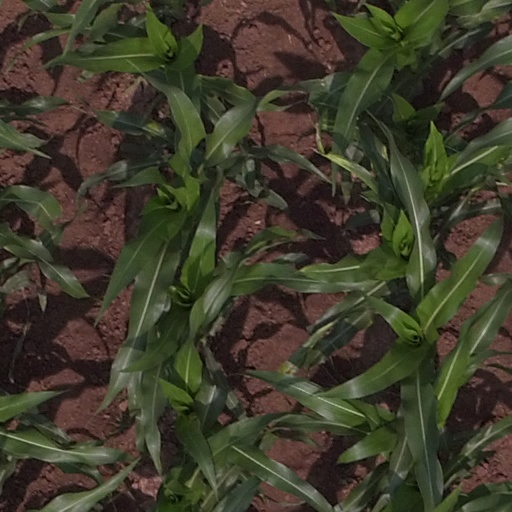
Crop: maize; corn